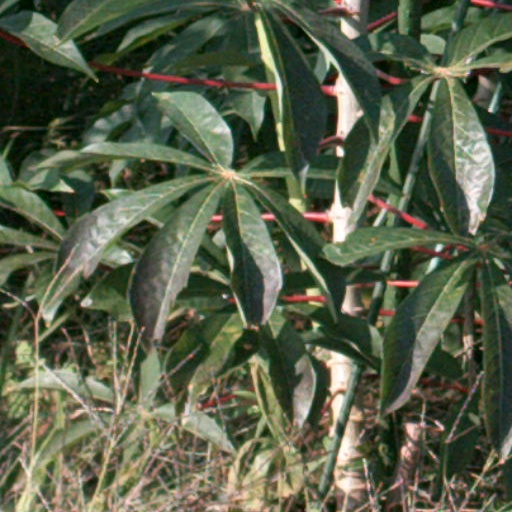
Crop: cassava